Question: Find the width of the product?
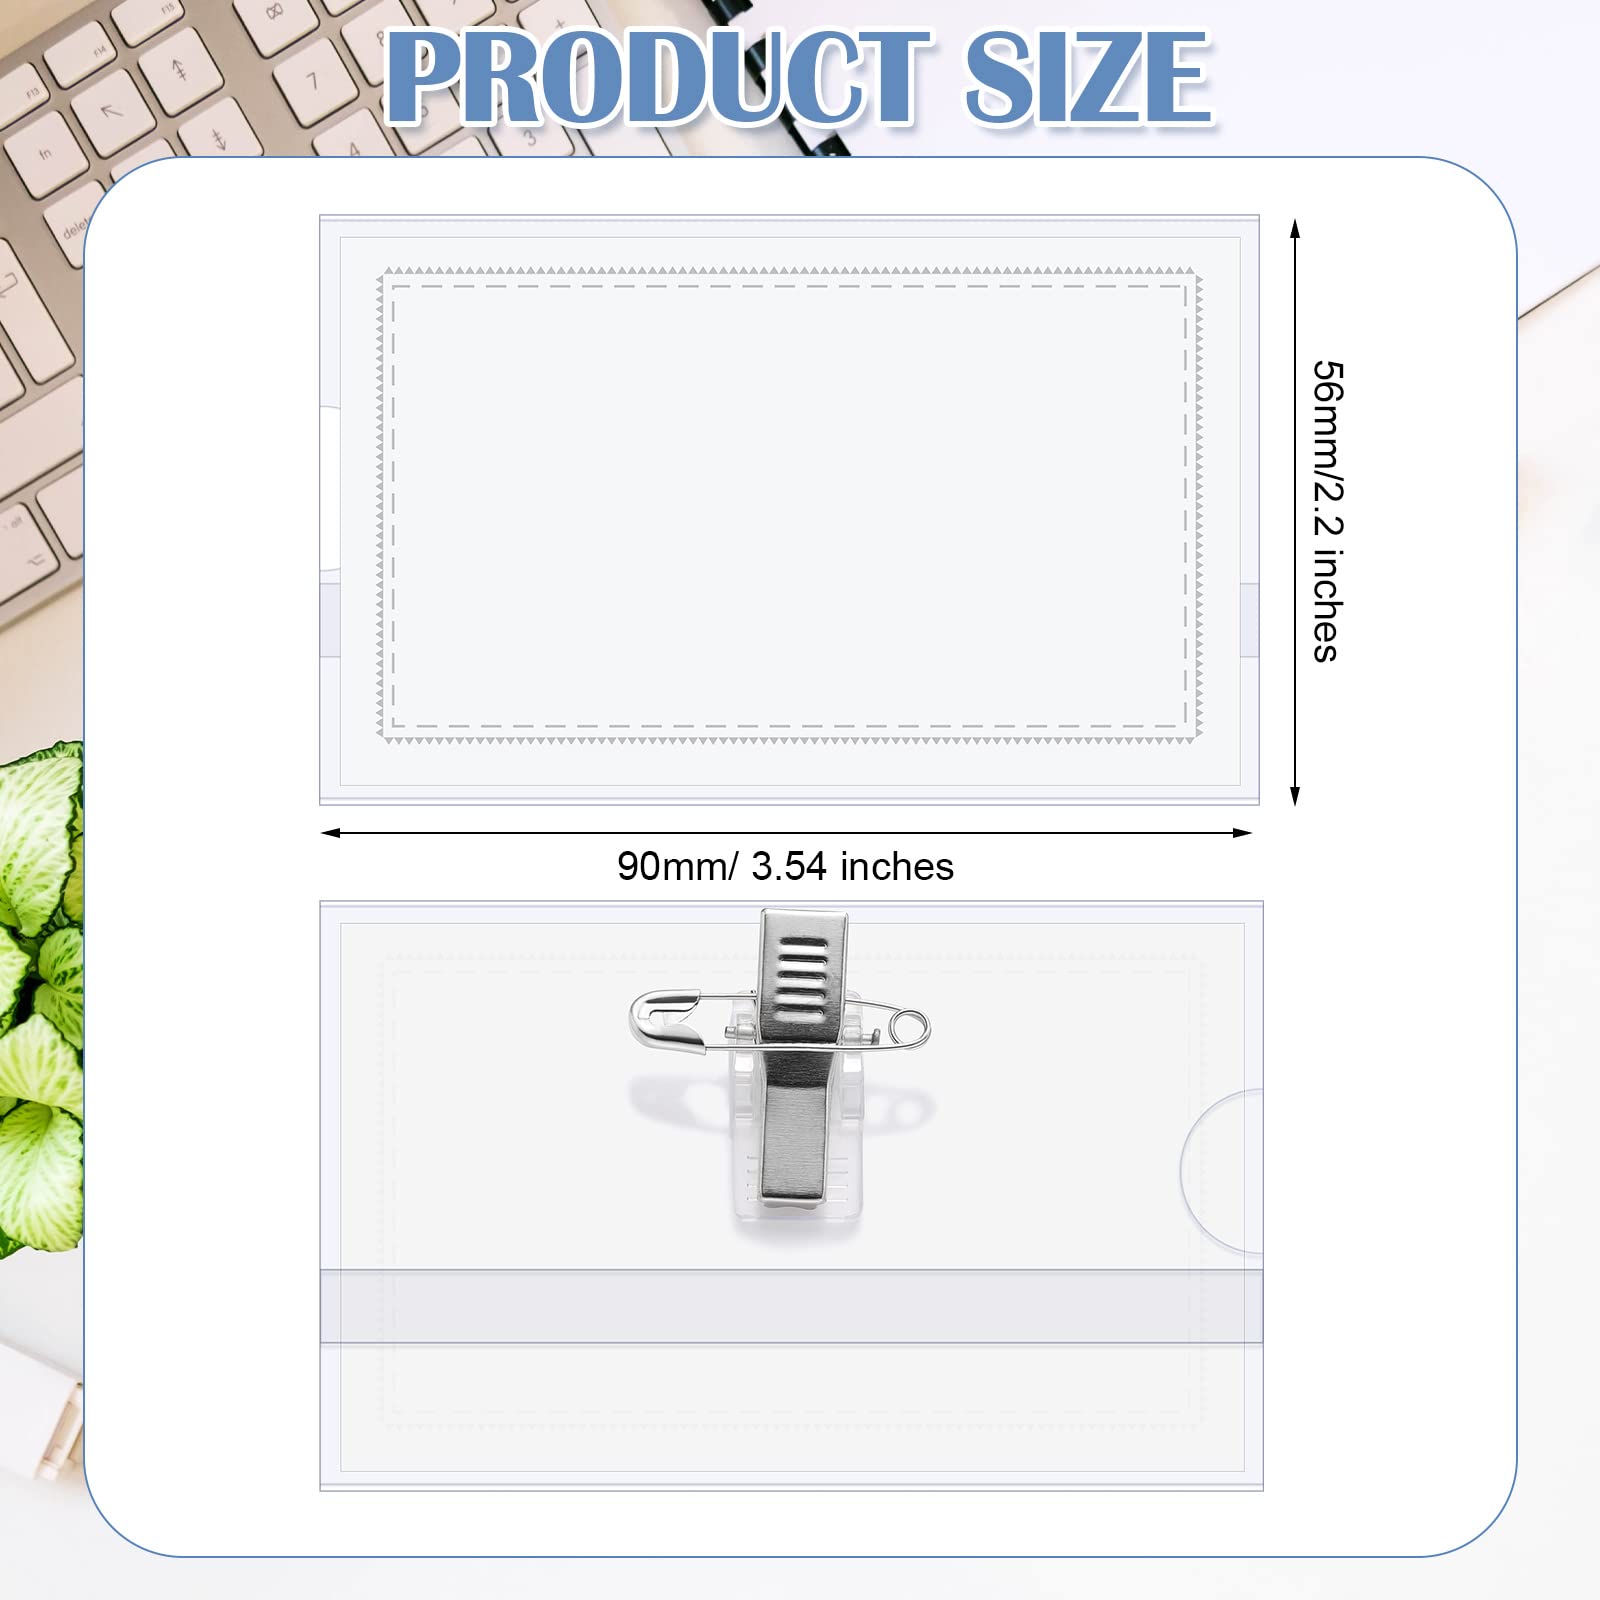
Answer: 56.0 millimetre